History of Dnipro (city)

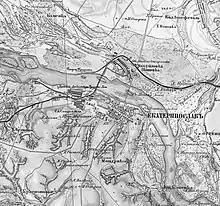
A map of Ekaterinoslav, 1885

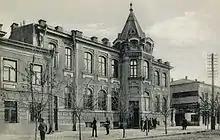
The Main Post Office, 1870

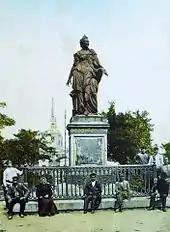
Catherine the Great monument in Ekaterinoslav (1840–1920). This monument that stood in front of the Mining Institute was replaced by Soviet authorities with one of Russian academic Mikhail Lomonosov.

While into the late nineteenth century the principal business of the town remained the processing of agricultural raw materials, there was an early state-sponsored effort to promote manufacture. In 1794 the government supported two factories: a textile factory that was transferred from the town of Dubrovny Mogilev Governorate and a silk-stockings factory that was brought from the village of Kupavna near Moscow. In 1797 the textile factory employed 819 permanent workers, 378 of whom were women and 115 children. The silk stocking workers, the majority being women, were serfs bought at an auction for 16,000 roubles. Conditions, as Potemkin himself was forced to admit, were harsh, with many of the workers dying from malnutrition and exhaustion.